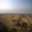
Label: plain